2022 UK Championship

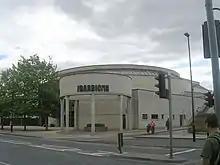
The event was staged at the York Barbican in York, England.

The 2022 UK Championship was a professional snooker tournament that took place from 12 to 20 November at the York Barbican in York, England. The fifth ranking event and first Triple Crown tournament of the 2022–23 snooker season, the tournament was the 46th edition of the UK Championship, which was first held in 1977 as the United Kingdom Professional Snooker Championship. For the tournament's first seven years, only UK residents or passport holders were eligible to compete. At the 1984 event, the UK Championship became a ranking tournament open to players of any nationality, which has remained the case since.